Creation myth

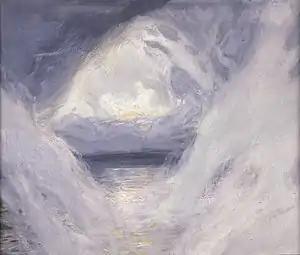
"The Creation" (c. 1896–1902), painting by James Tissot

A creation myth or cosmogonic myth is a type of cosmogony, a symbolic narrative of how the world began and how people first came to inhabit it. While in popular usage the term "myth" often refers to false or fanciful stories, members of cultures often ascribe varying degrees of truth to their creation myths. In the society in which it is told, a creation myth is usually regarded as conveying profound truthsmetaphorically, symbolically, historically, or literally. They are commonly, although not always, considered cosmogonical mythsthat is, they describe the ordering of the cosmos from a state of chaos or amorphousness.